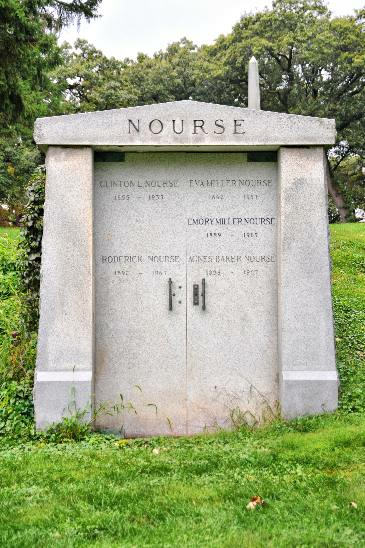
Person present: No